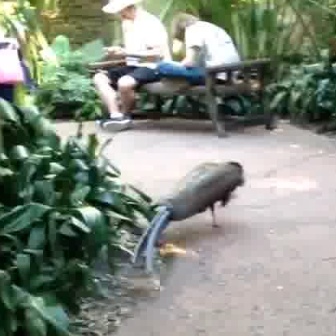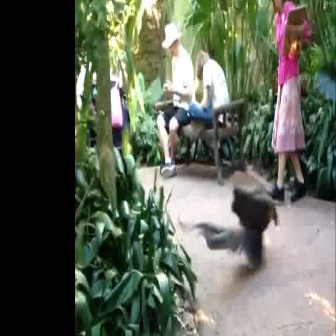
  Please identify the target specified by the bounding box [122,159,244,281] in the first image and locate it in the second image. Return the coordinates in [x_min,y_min,x_max,y_max] format.
Answer: [177,169,281,272]